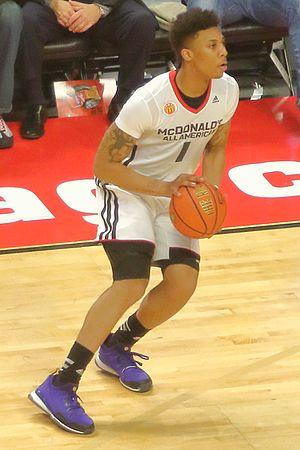
Malachi Richardson, né le 5 janvier 1996 à Trenton, New Jersey, est un joueur américain de basket-ball. Il évolue au poste d'arrière.